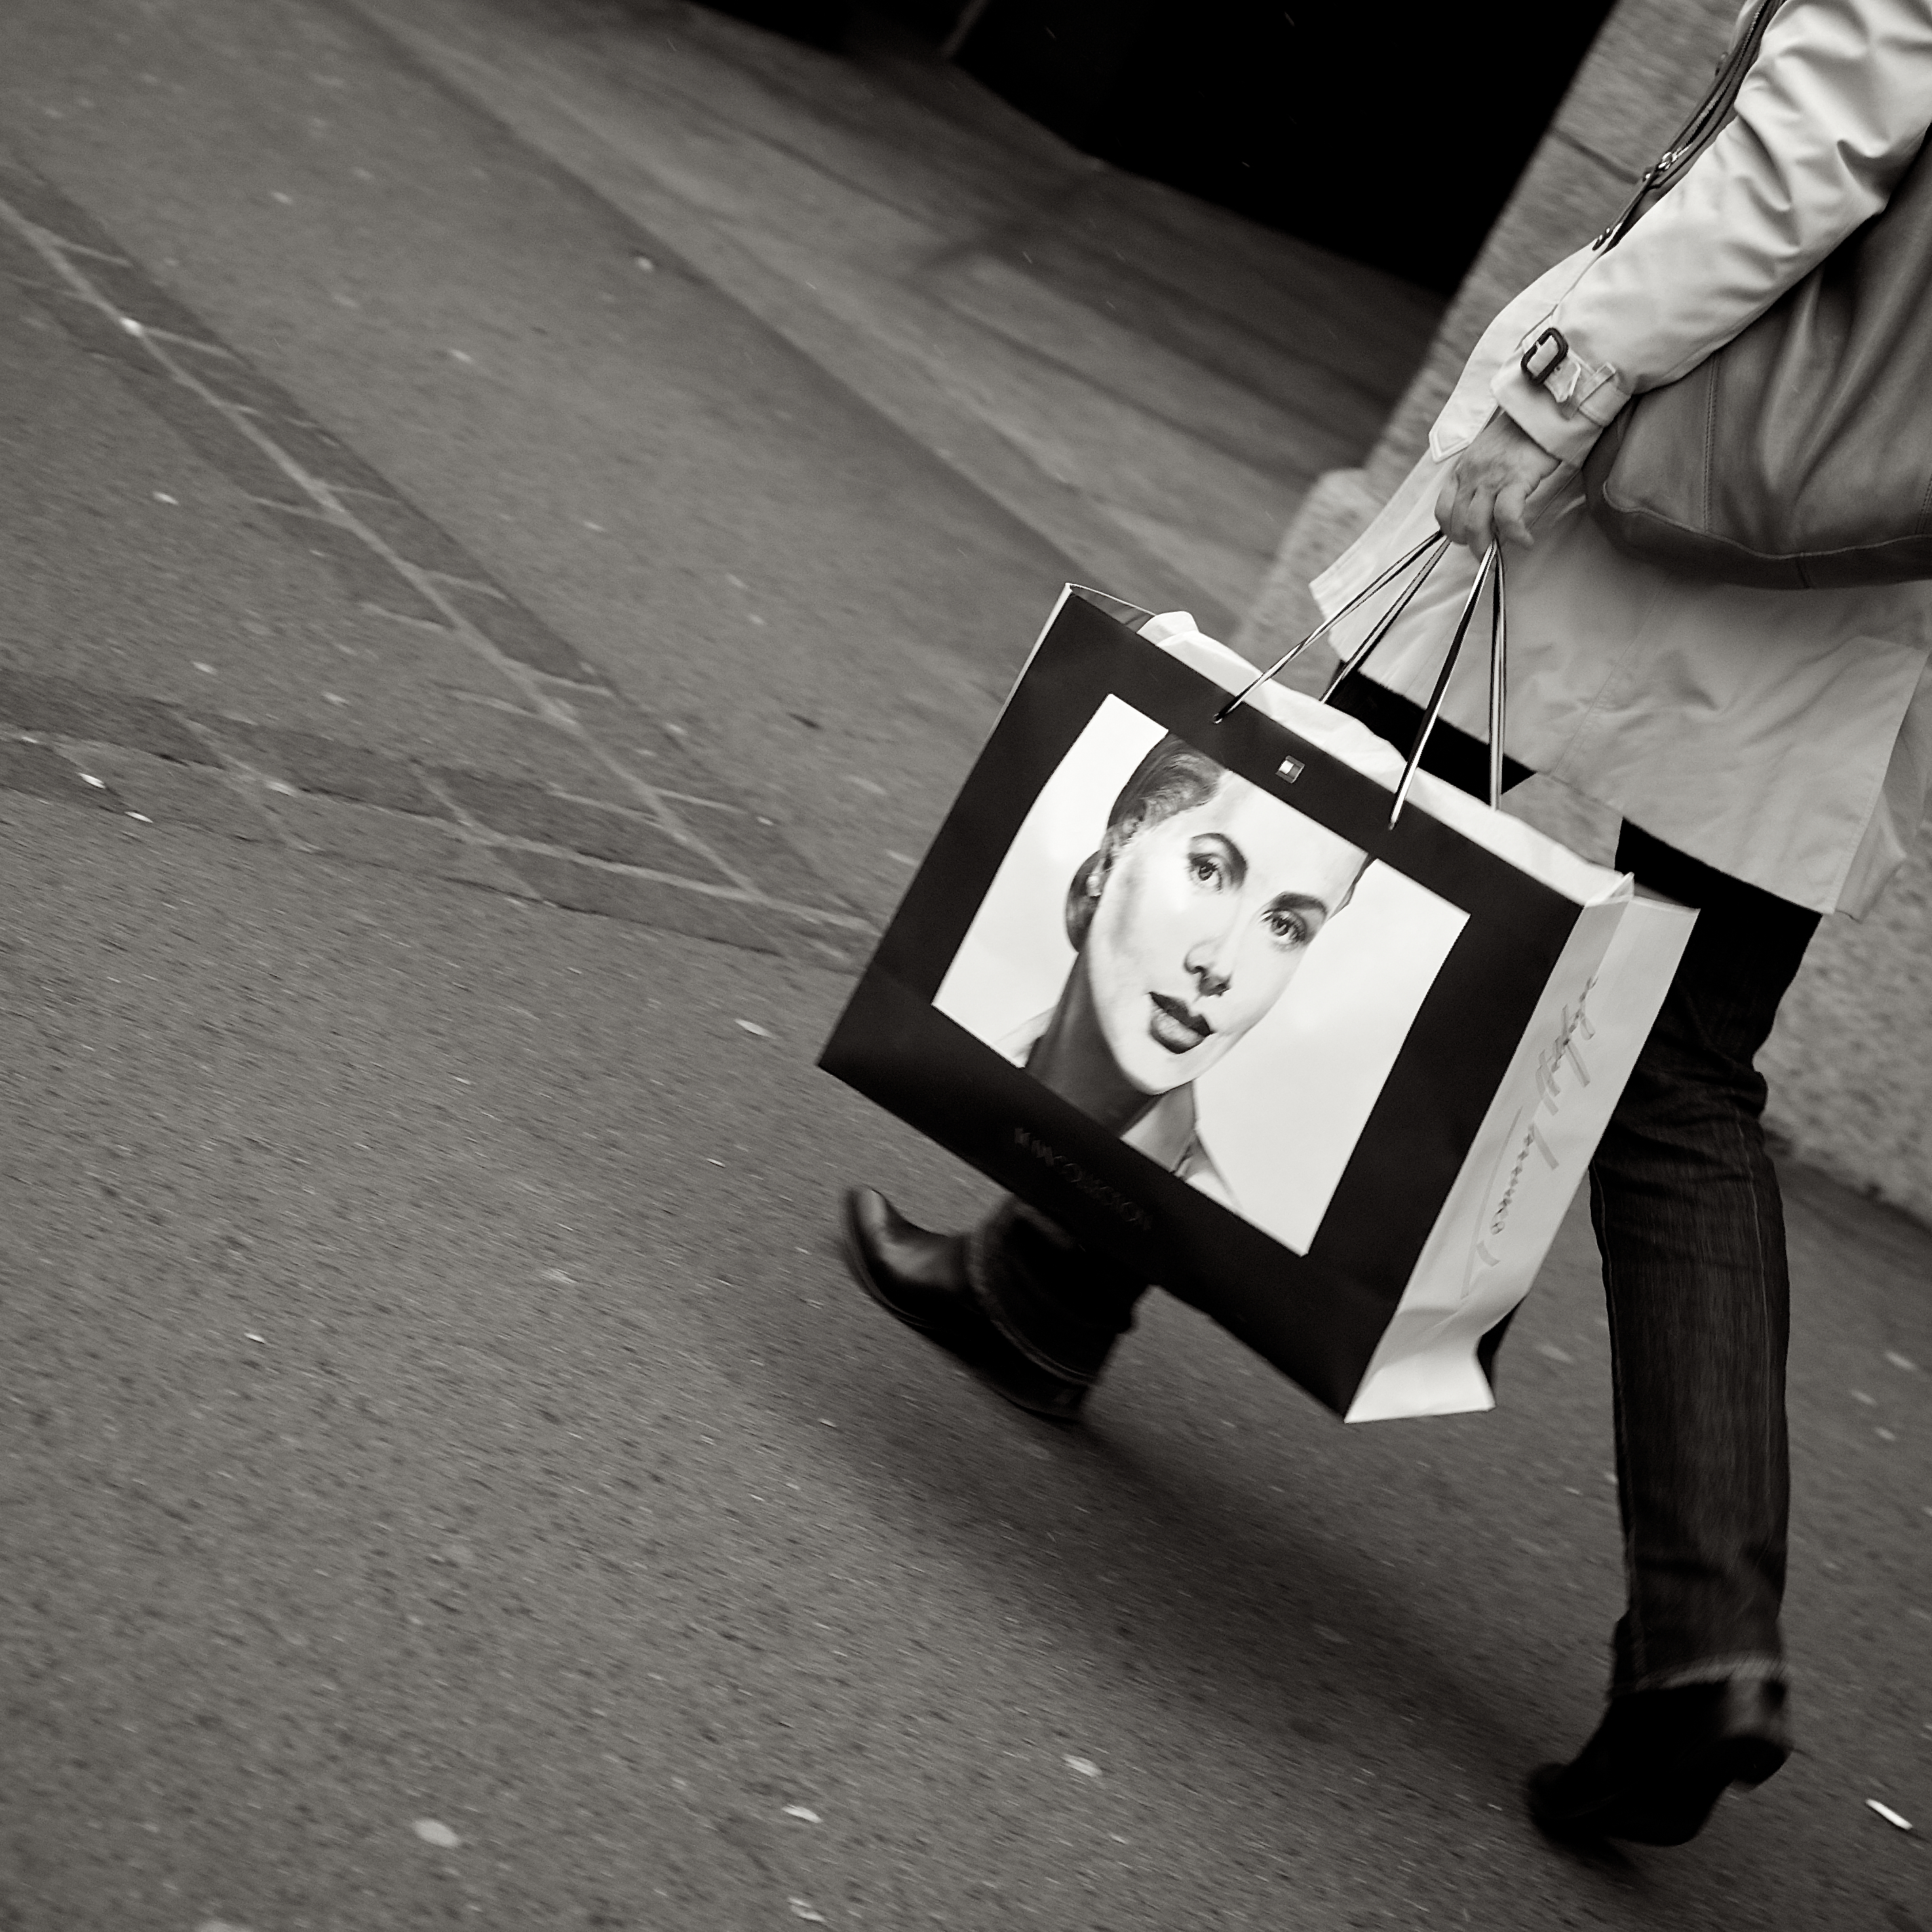
hand, light, black and white, white, street, photography, ebook, color, training, darkness, black, monochrome, streetphotography, flickr, thomas, video, olympus, photograph, omd, fuji, shape, leica, monochrom, leuthard, hcb, thomasleuthard, streettogs, monochrome photography, single lens reflex camera